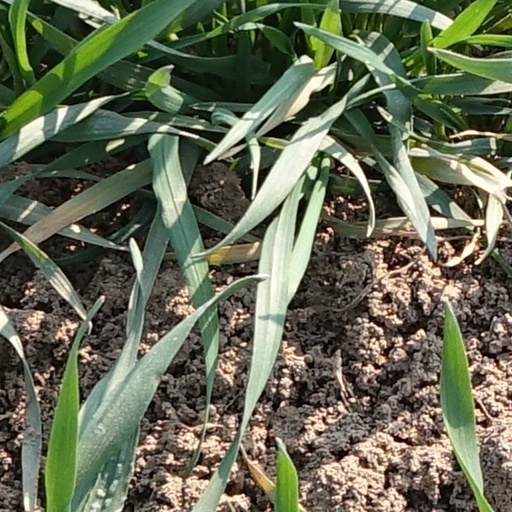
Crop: wheat